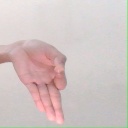
अक्षर: ज्ञ